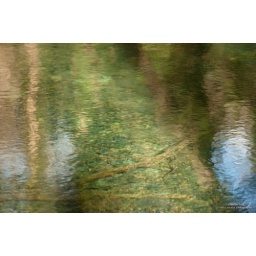
A pool of water distorts the image of the rocks that line the bottom in Devil's Glen, Co. Wicklow, Ireland.